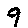
Label: 9